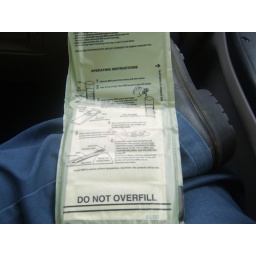
special bag with chemicals in it to heat up the food. just add water